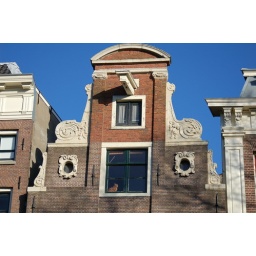
A cat behind a window near the red light district.